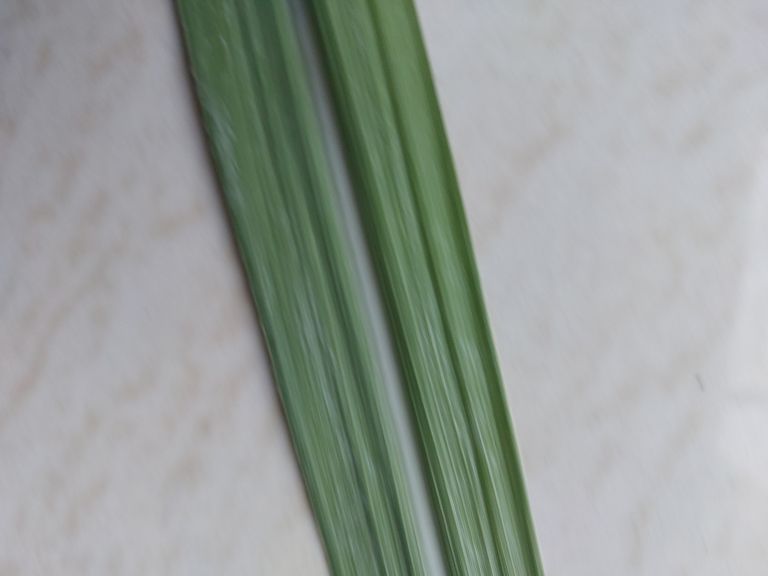
Label: Viral Disease